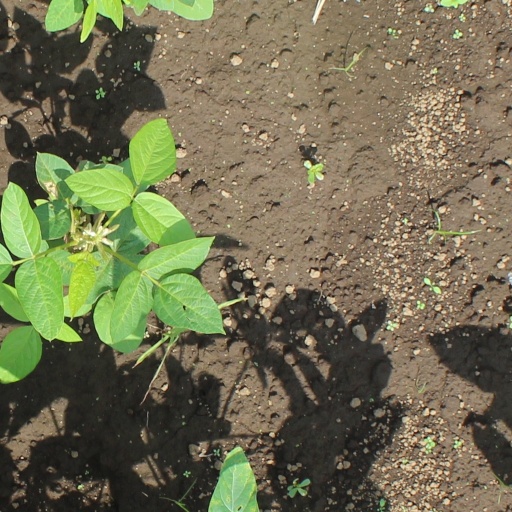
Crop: soybean